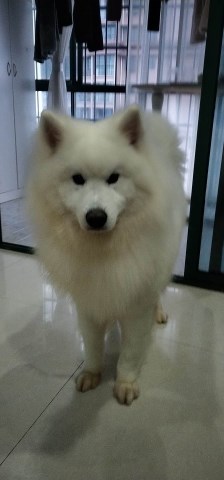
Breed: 2192-n000088-Samoyed